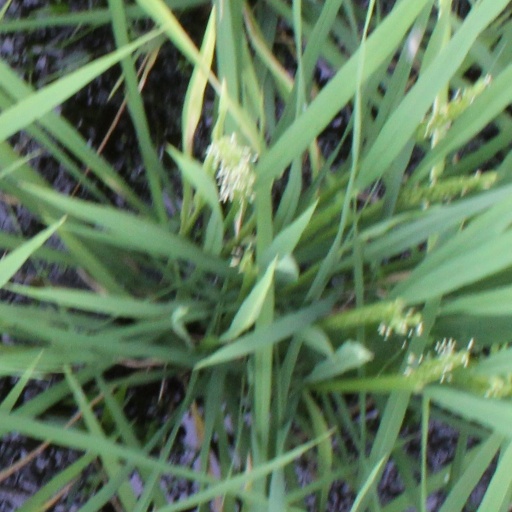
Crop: rice